Scorched (2003 film)

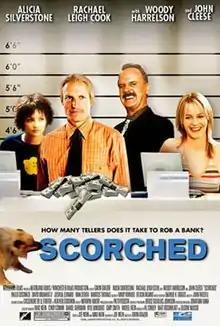
Theatrical release poster

Scorched is a 2003 American crime comedy film directed by Gavin Grazer, starring Alicia Silverstone, Rachael Leigh Cook, Woody Harrelson and John Cleese. "Scorched" follows the story of several disgruntled bank employees who all try to rob the same bank on the same night without knowing that others are doing exactly the same thing.